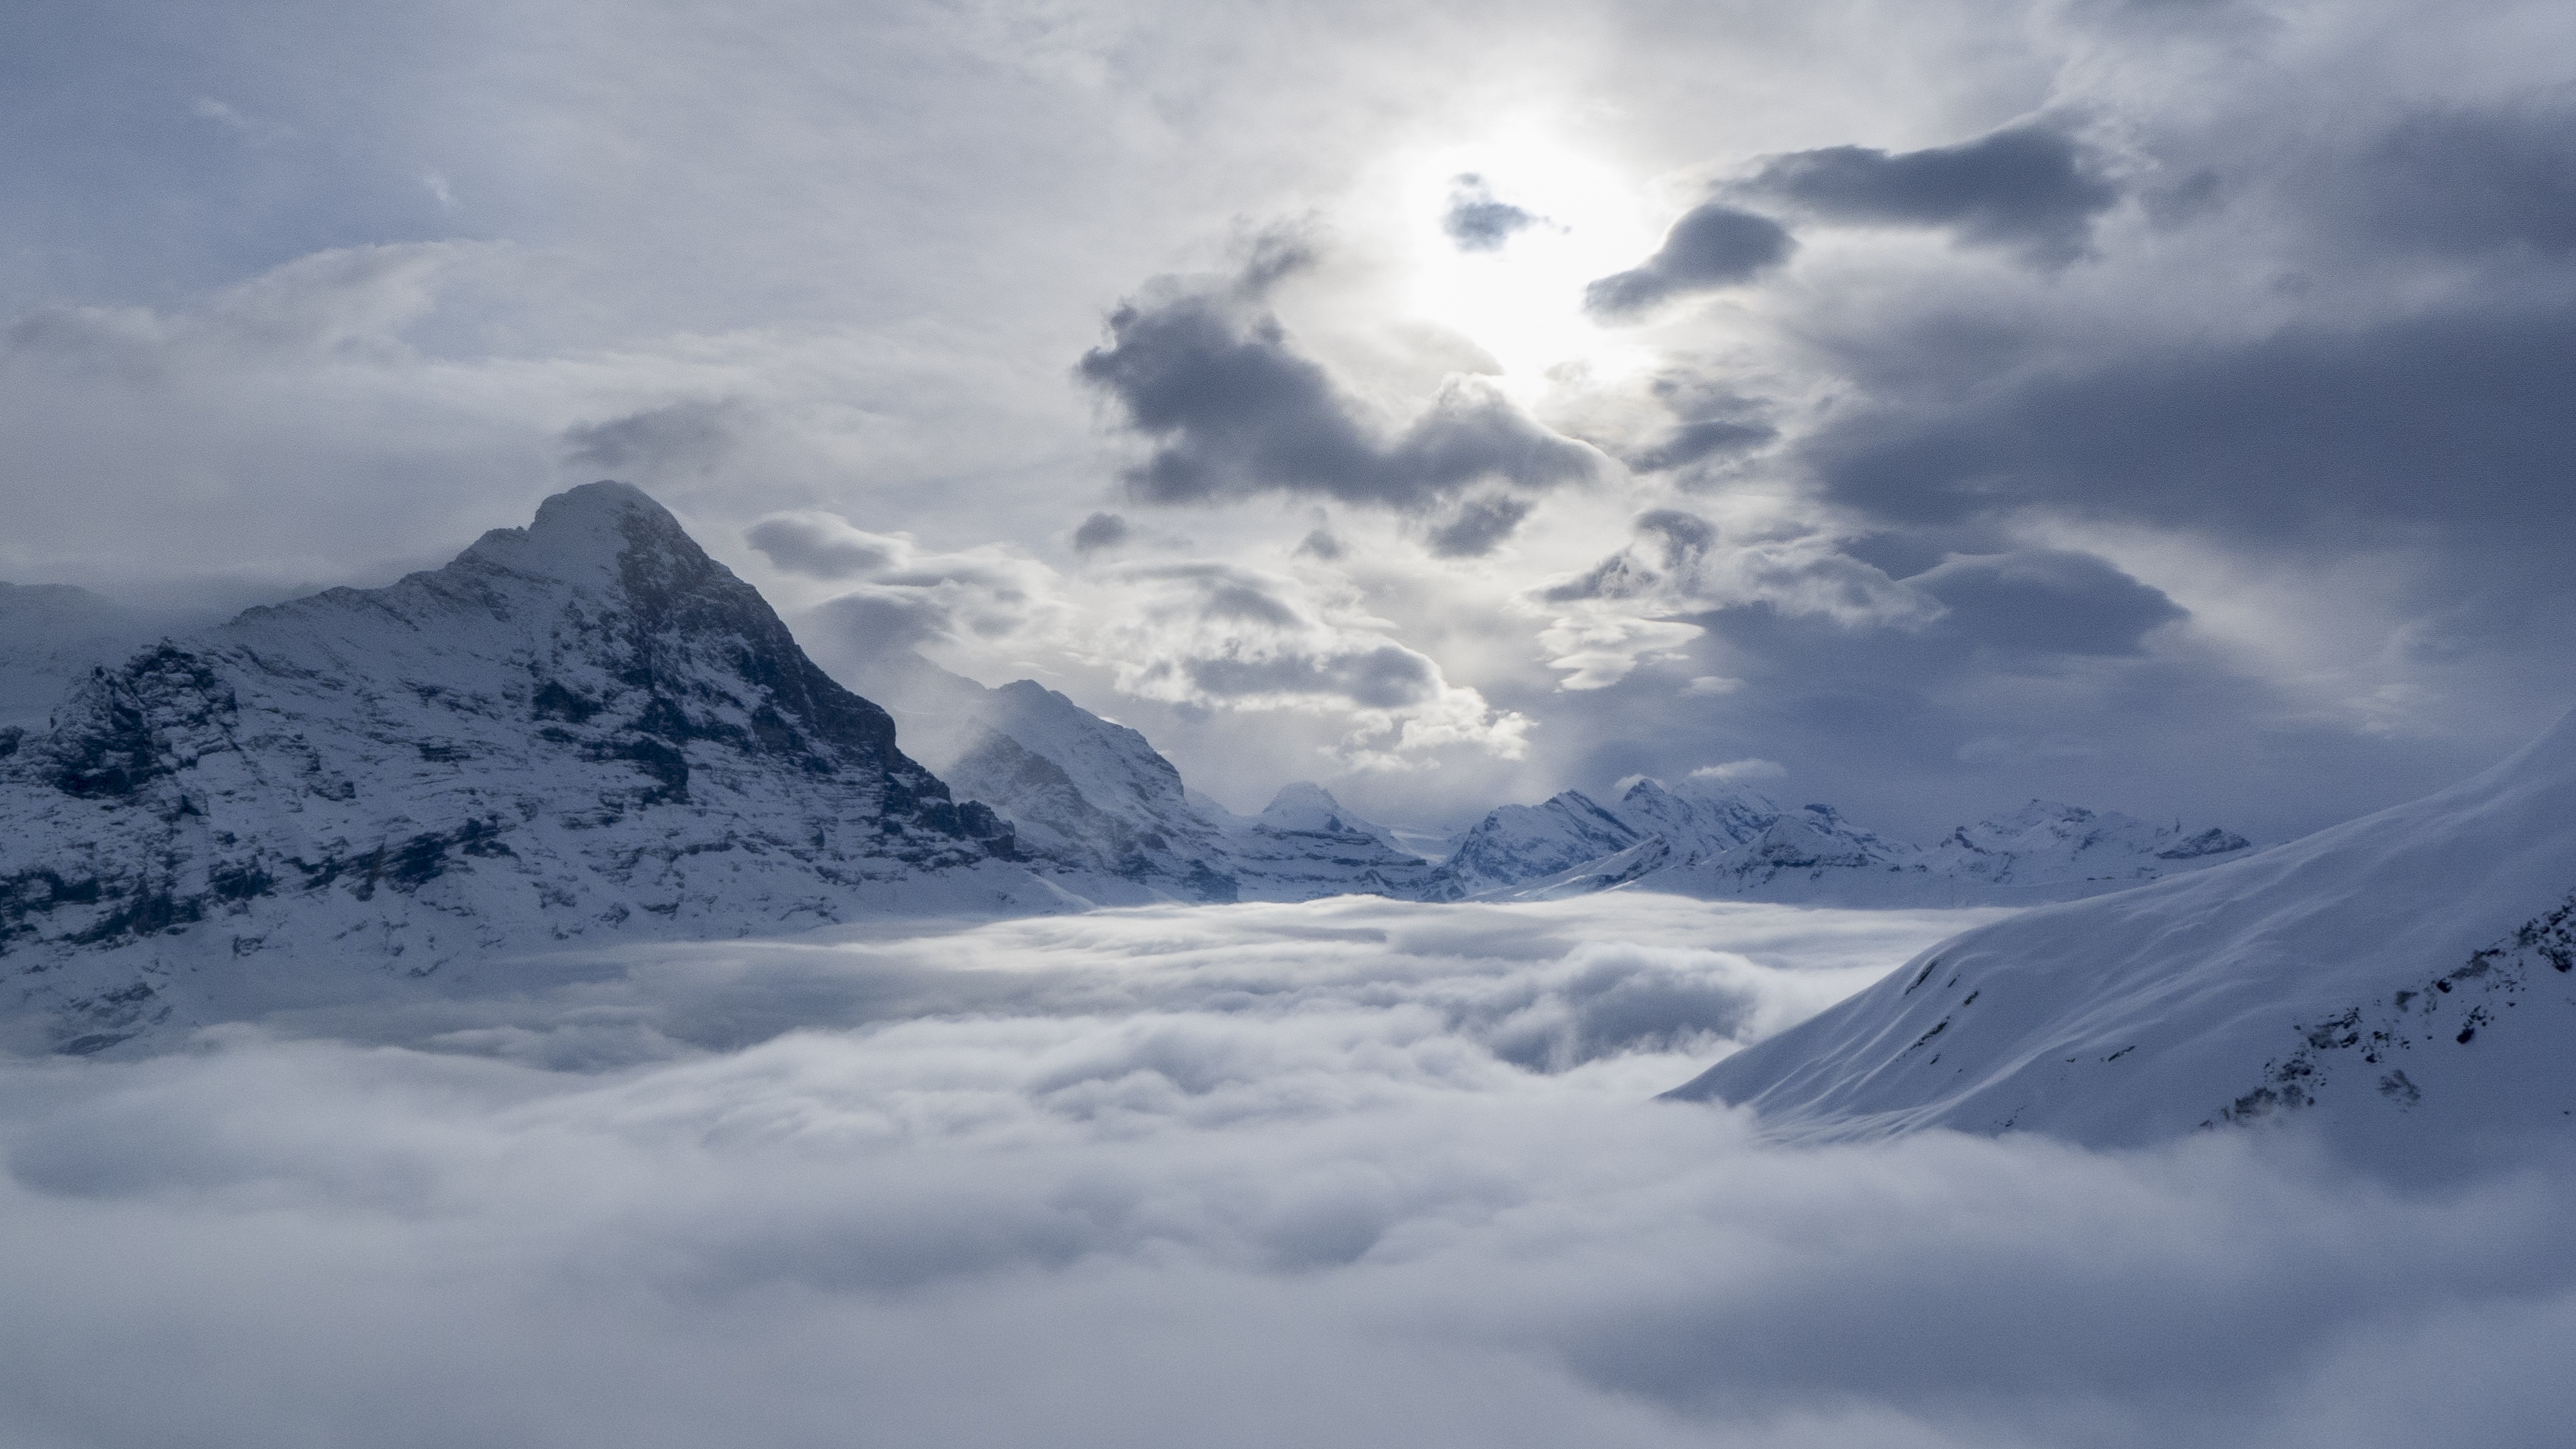
landscape, nature, mountain, snow, winter, cloud, sky, sun, fog, sunlight, atmosphere, mountain range, weather, alpine, summit, cloudscape, clouds, mountains, alps, plateau, switzerland, back light, landform, covered sky, bernese oberland, cloud formation, grindelwald, eiger, meteorological phenomenon, sea of fog, geographical feature, atmospheric phenomenon, atmosphere of earth, mountainous landforms, geological phenomenon